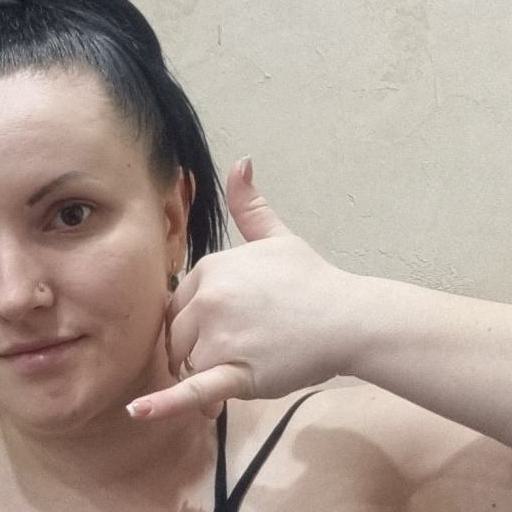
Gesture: call